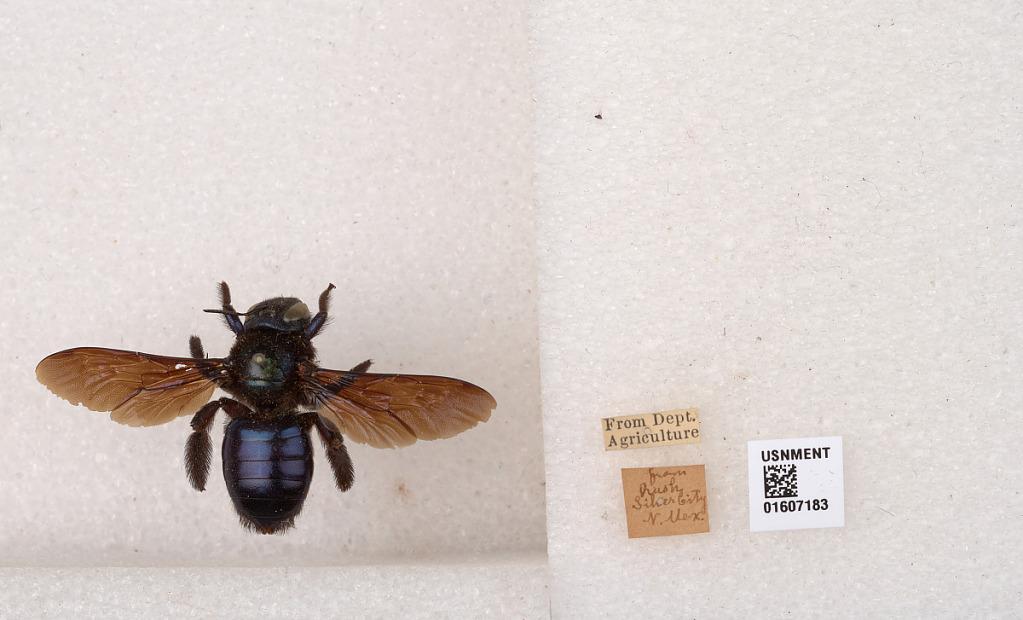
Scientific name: Xylocopa (Xylocopoides) californica arizonensis Cresson
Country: United States
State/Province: New Mexico
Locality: Rush, Silver City
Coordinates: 32.7701, -108.28